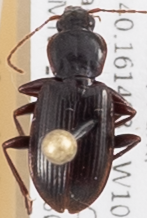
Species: Calathus advena
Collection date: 2018-08-06
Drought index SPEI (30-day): -0.23
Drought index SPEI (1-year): -1.082
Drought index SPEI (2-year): -0.46